Alloplasty

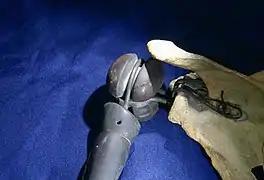
Mock up of artificial shoulder implant that remained in a patient for two years, until removed due to infection.

Another disadvantage with alloplasty is that alloplastic grafts and implants can cause inflammation or be completely rejected by the body and needs to be removed. Alloplasty as a form of reconstructive surgery can be expensive. The need to remove and replace a rejected alloplastic graft or implant increases costs for the patient and prolongs the time the patient must endure the defect of concern. For patients that are successful with alloplasty, may experience long recovery times. This is because the patient's body needs to adapt to the foreign material and integrate the alloplastic implant or graft with its surrounding tissue.